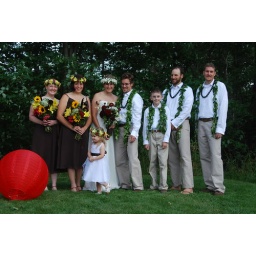
Emma getting a laugh as she plays with a red paper lantern. Photo by Pete Skellenger.